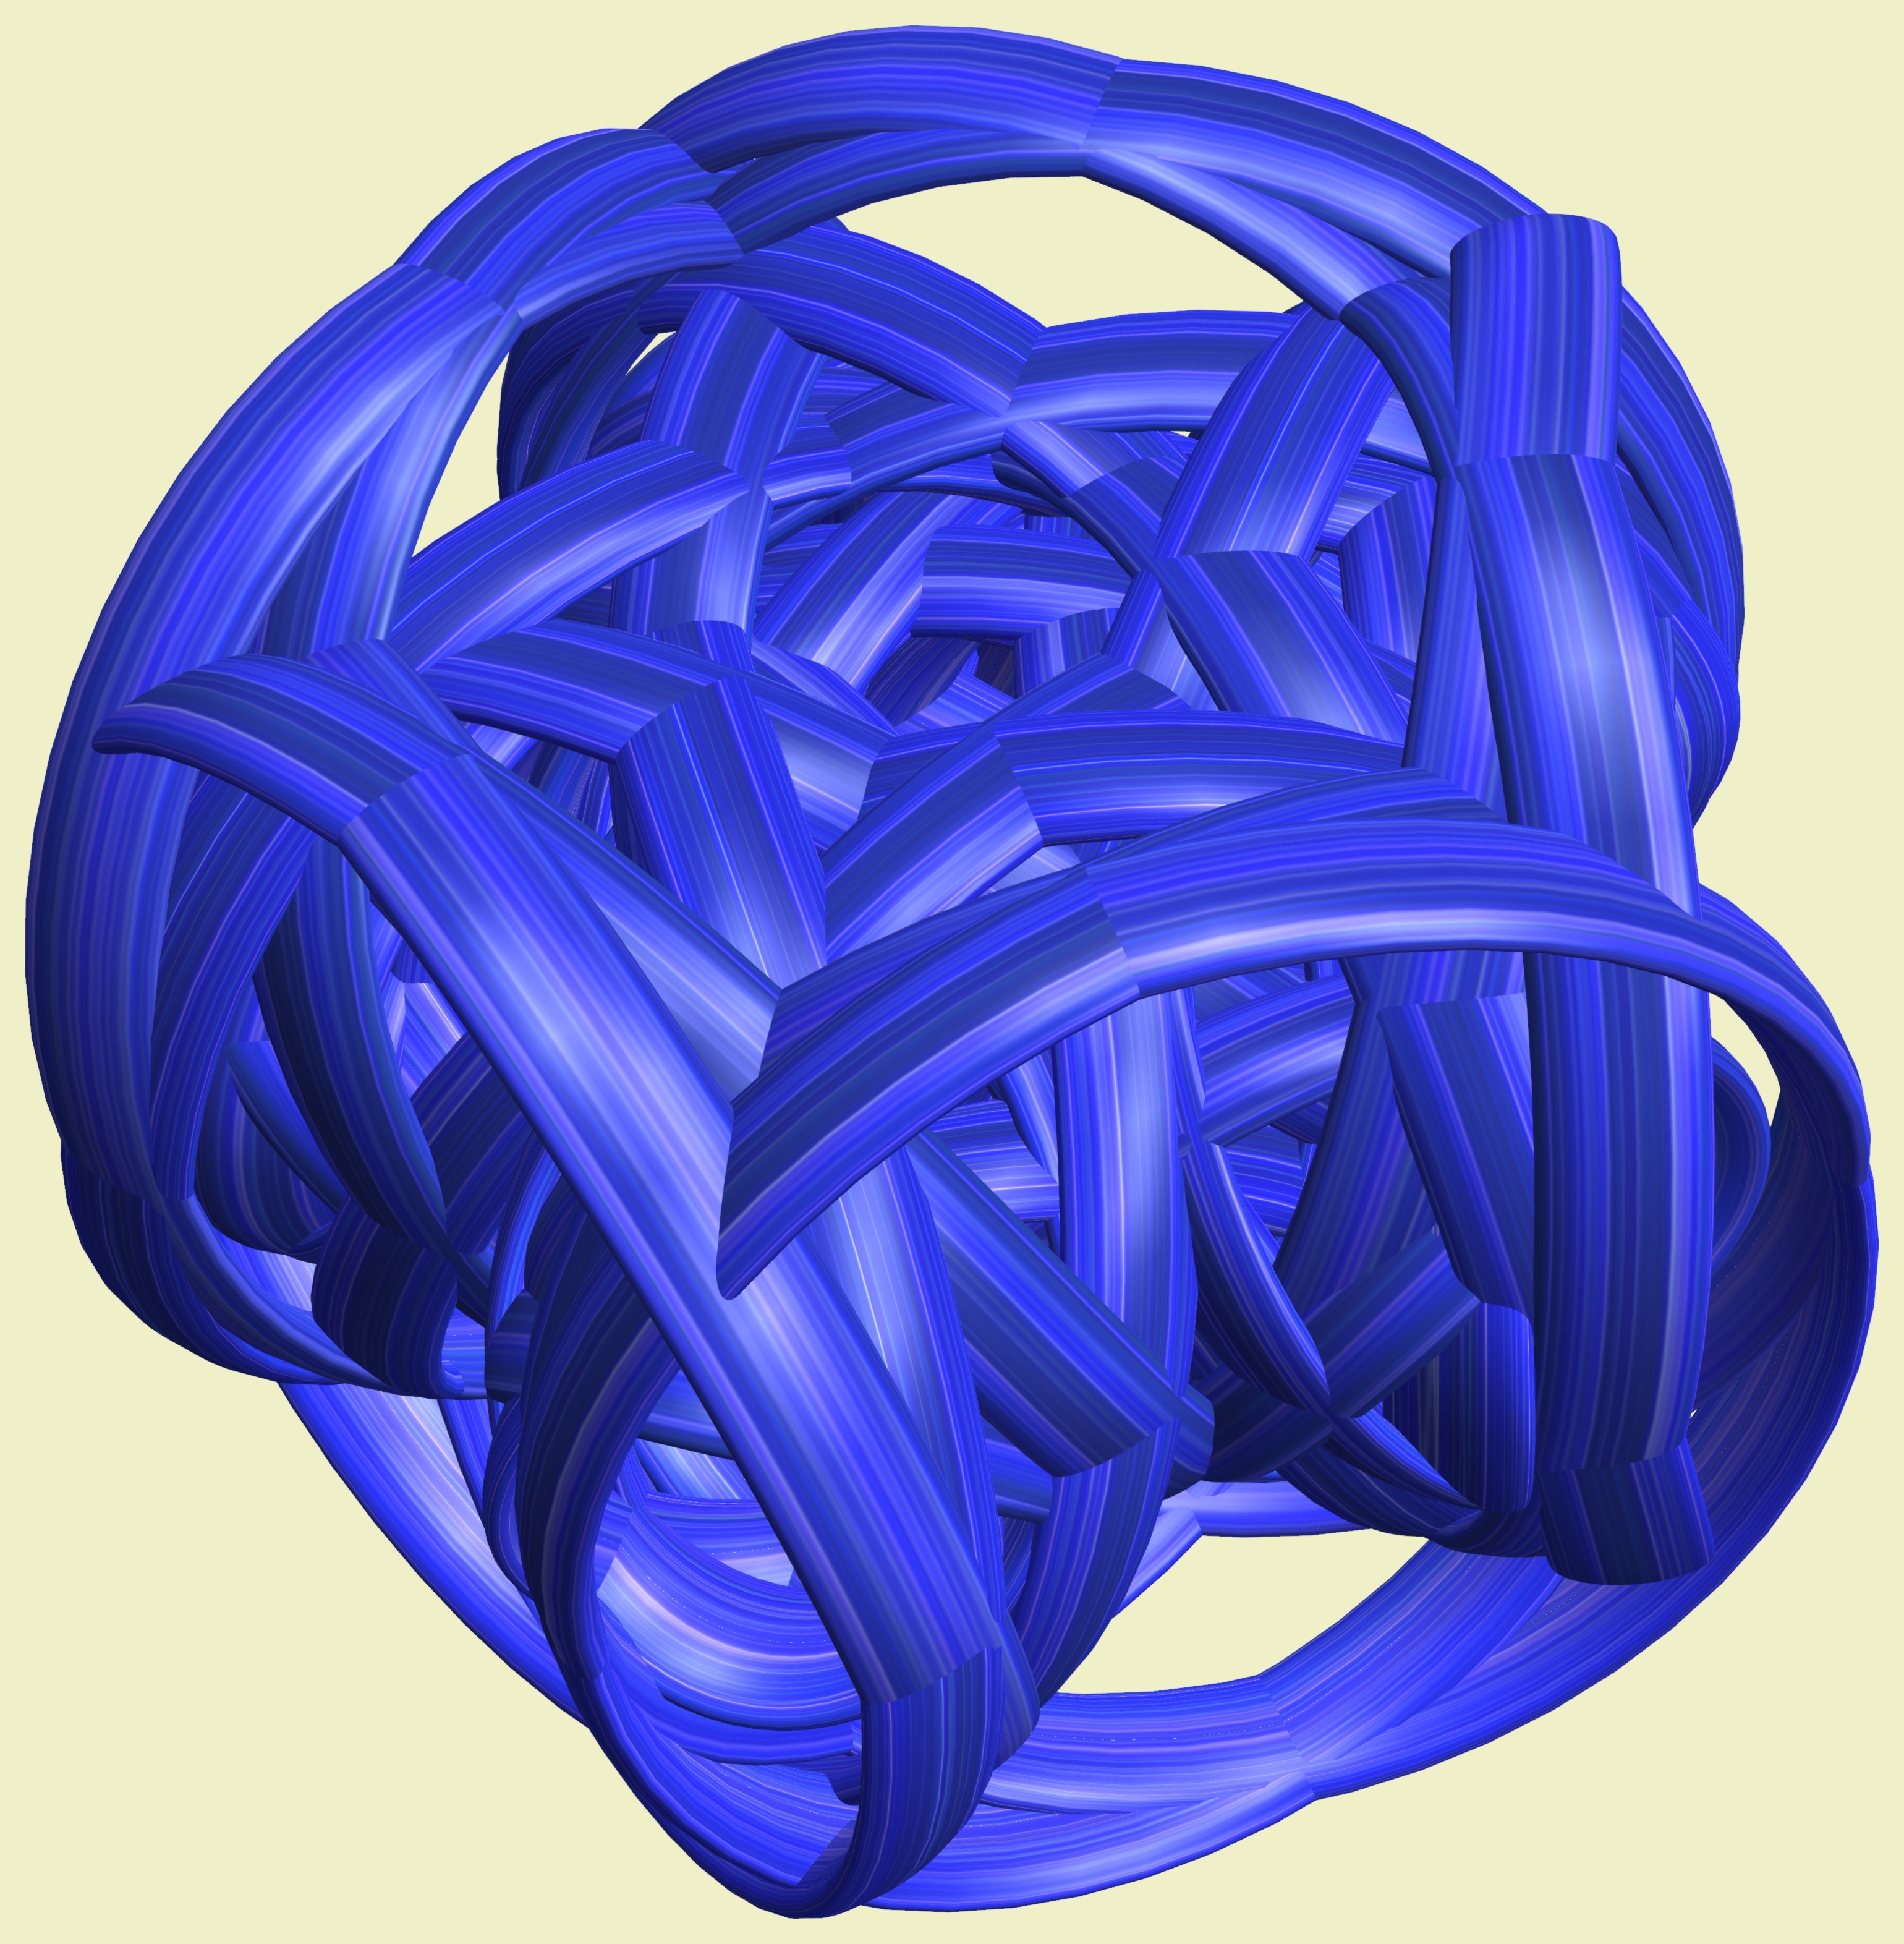
structure, wheel, texture, pattern, geometry, blue, circle, sculpture, design, symmetry, mesh, 3d, graphic, shape, torus, mathematica, cg, parametricplot3d, code, program, algorithm, mapping, geometricsculpture, lissajous, cobalt blue